Warsaw Pact invasion of Czechoslovakia

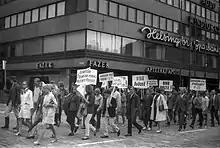
Demonstration in Helsinki, Finland, against the invasion

On 25 August, at the Red Square, eight protesters carried banners with anti-invasion slogans. The demonstrators were arrested and later punished, as the protest was dubbed "anti-Soviet".